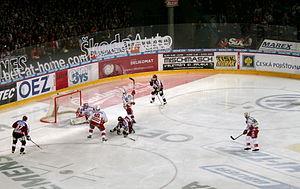
Petr Ton est un joueur professionnel de hockey sur glace.